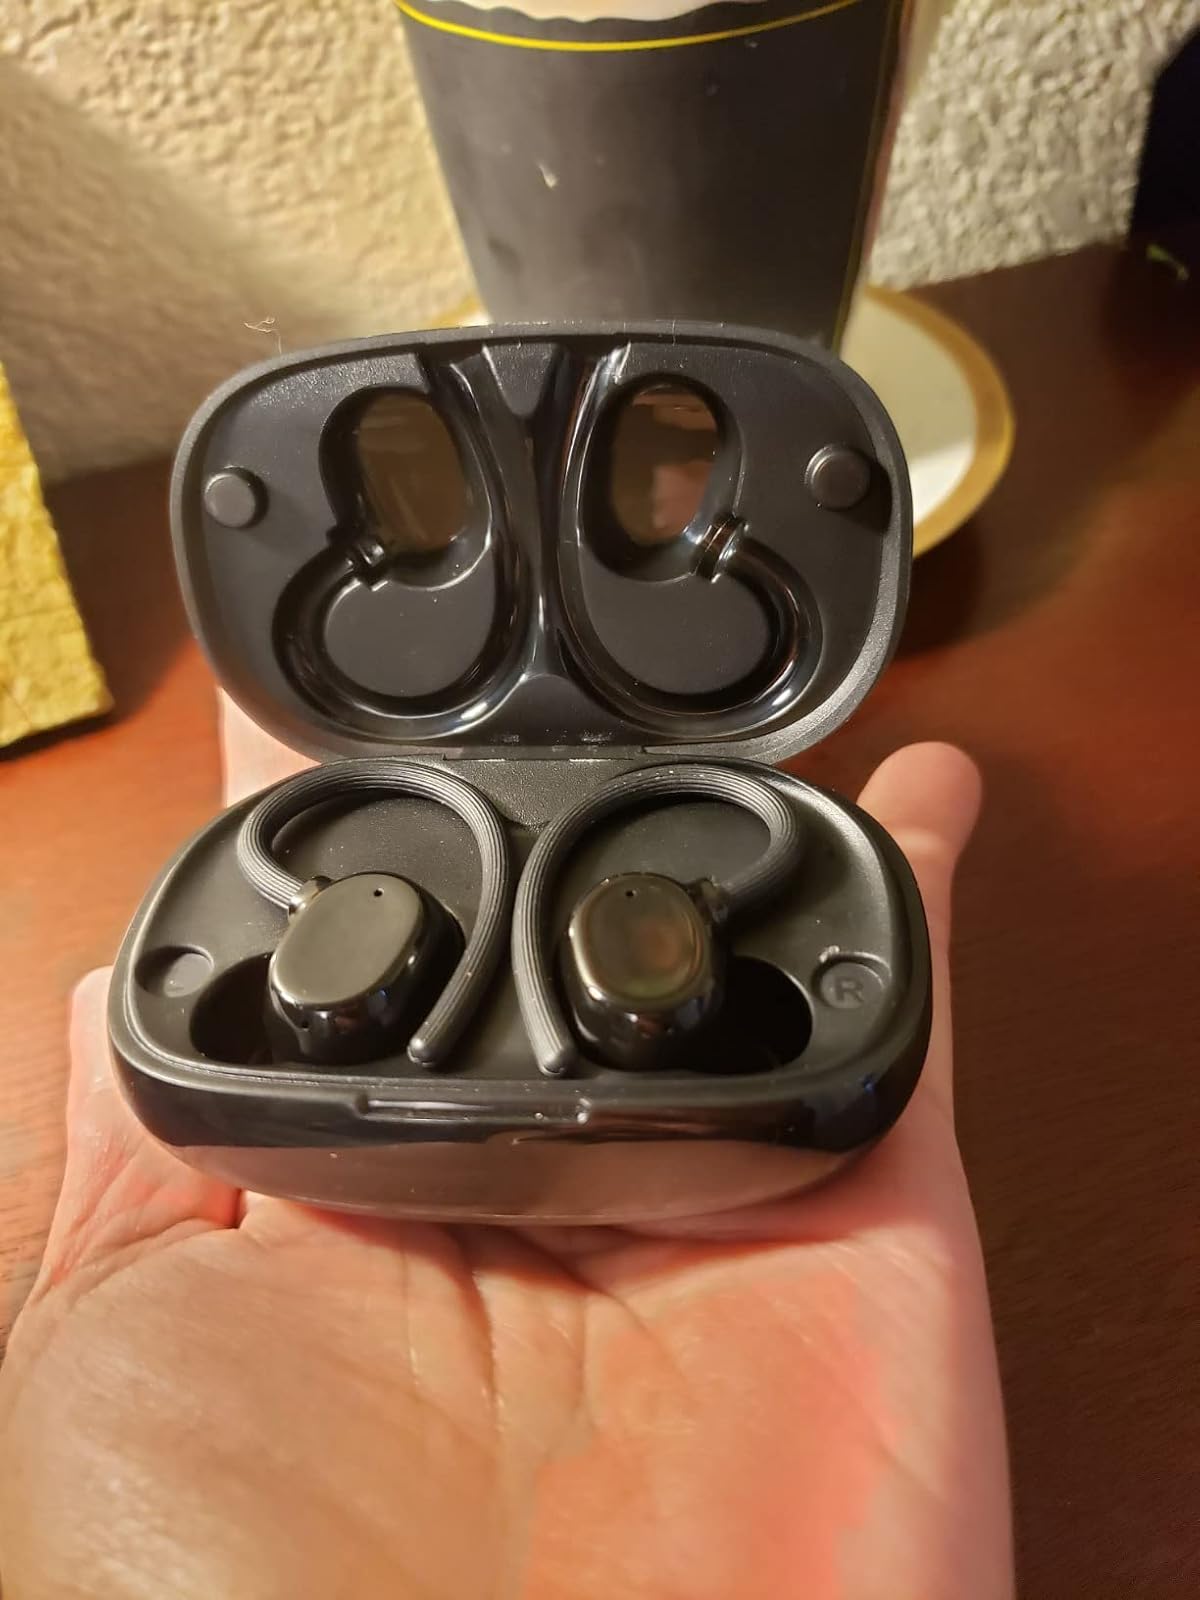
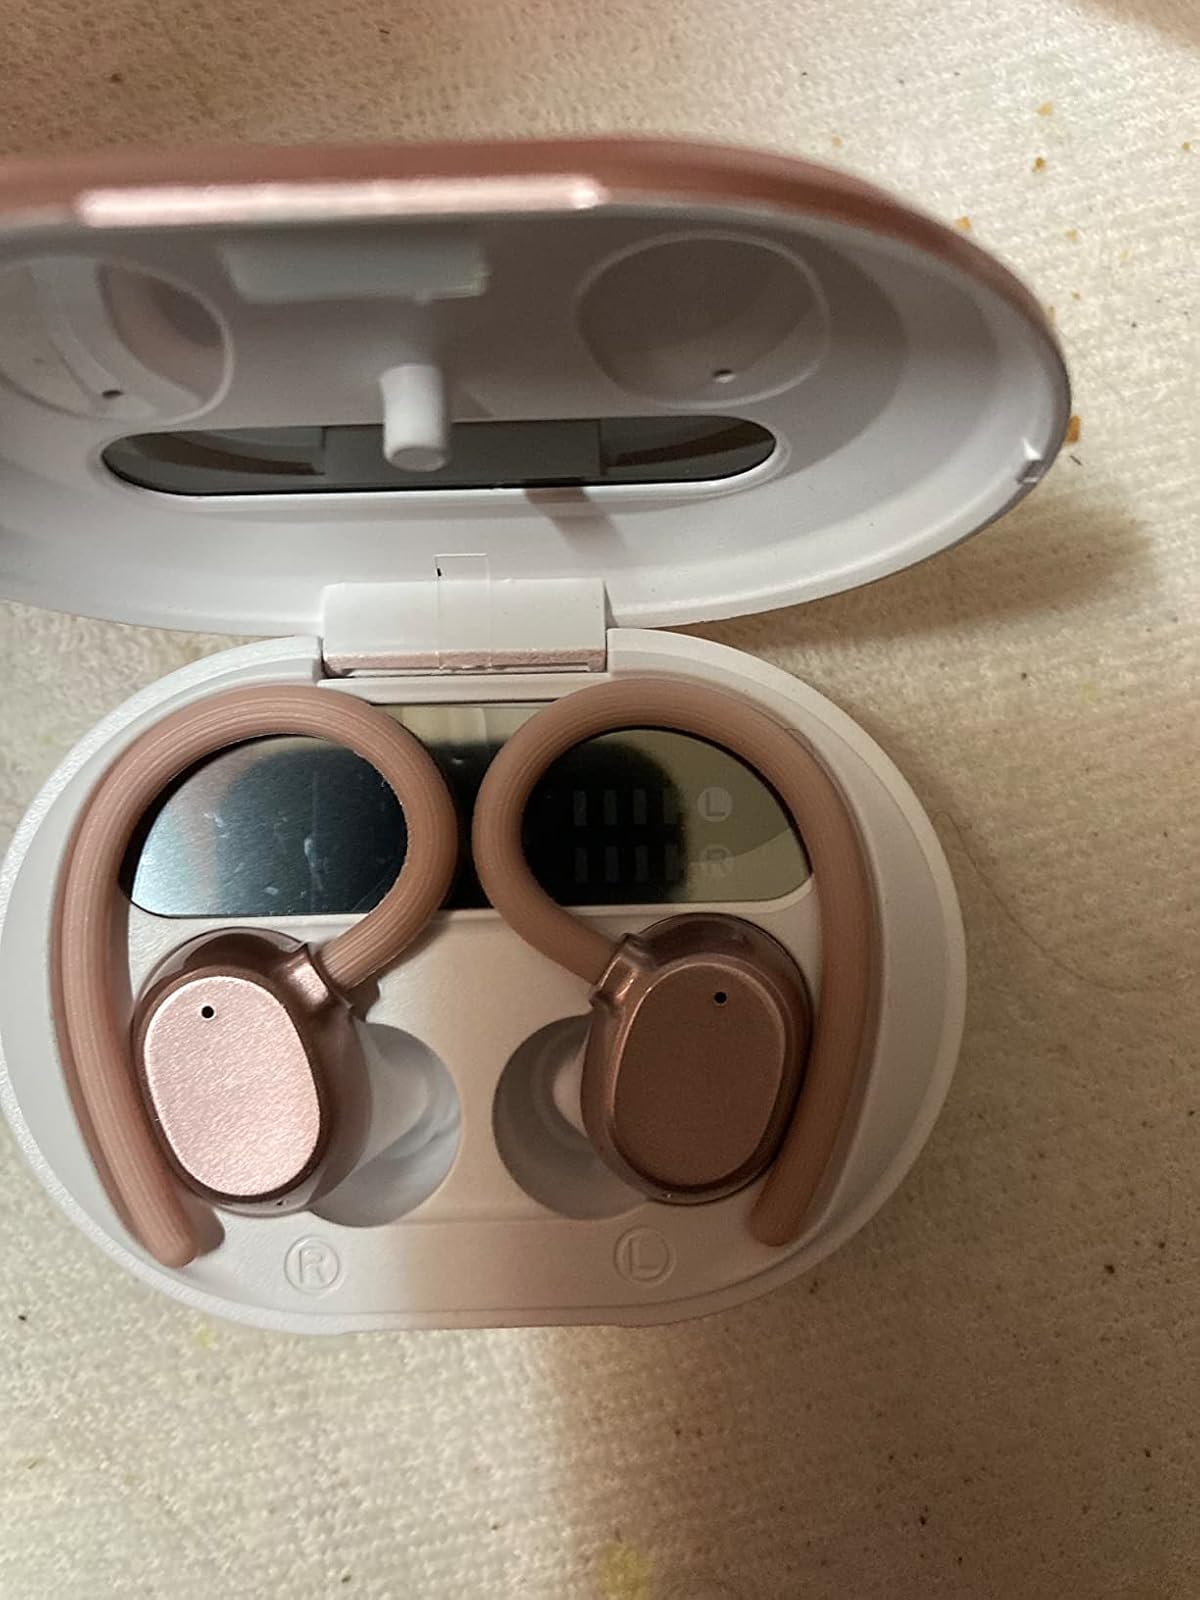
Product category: earbuds
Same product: no